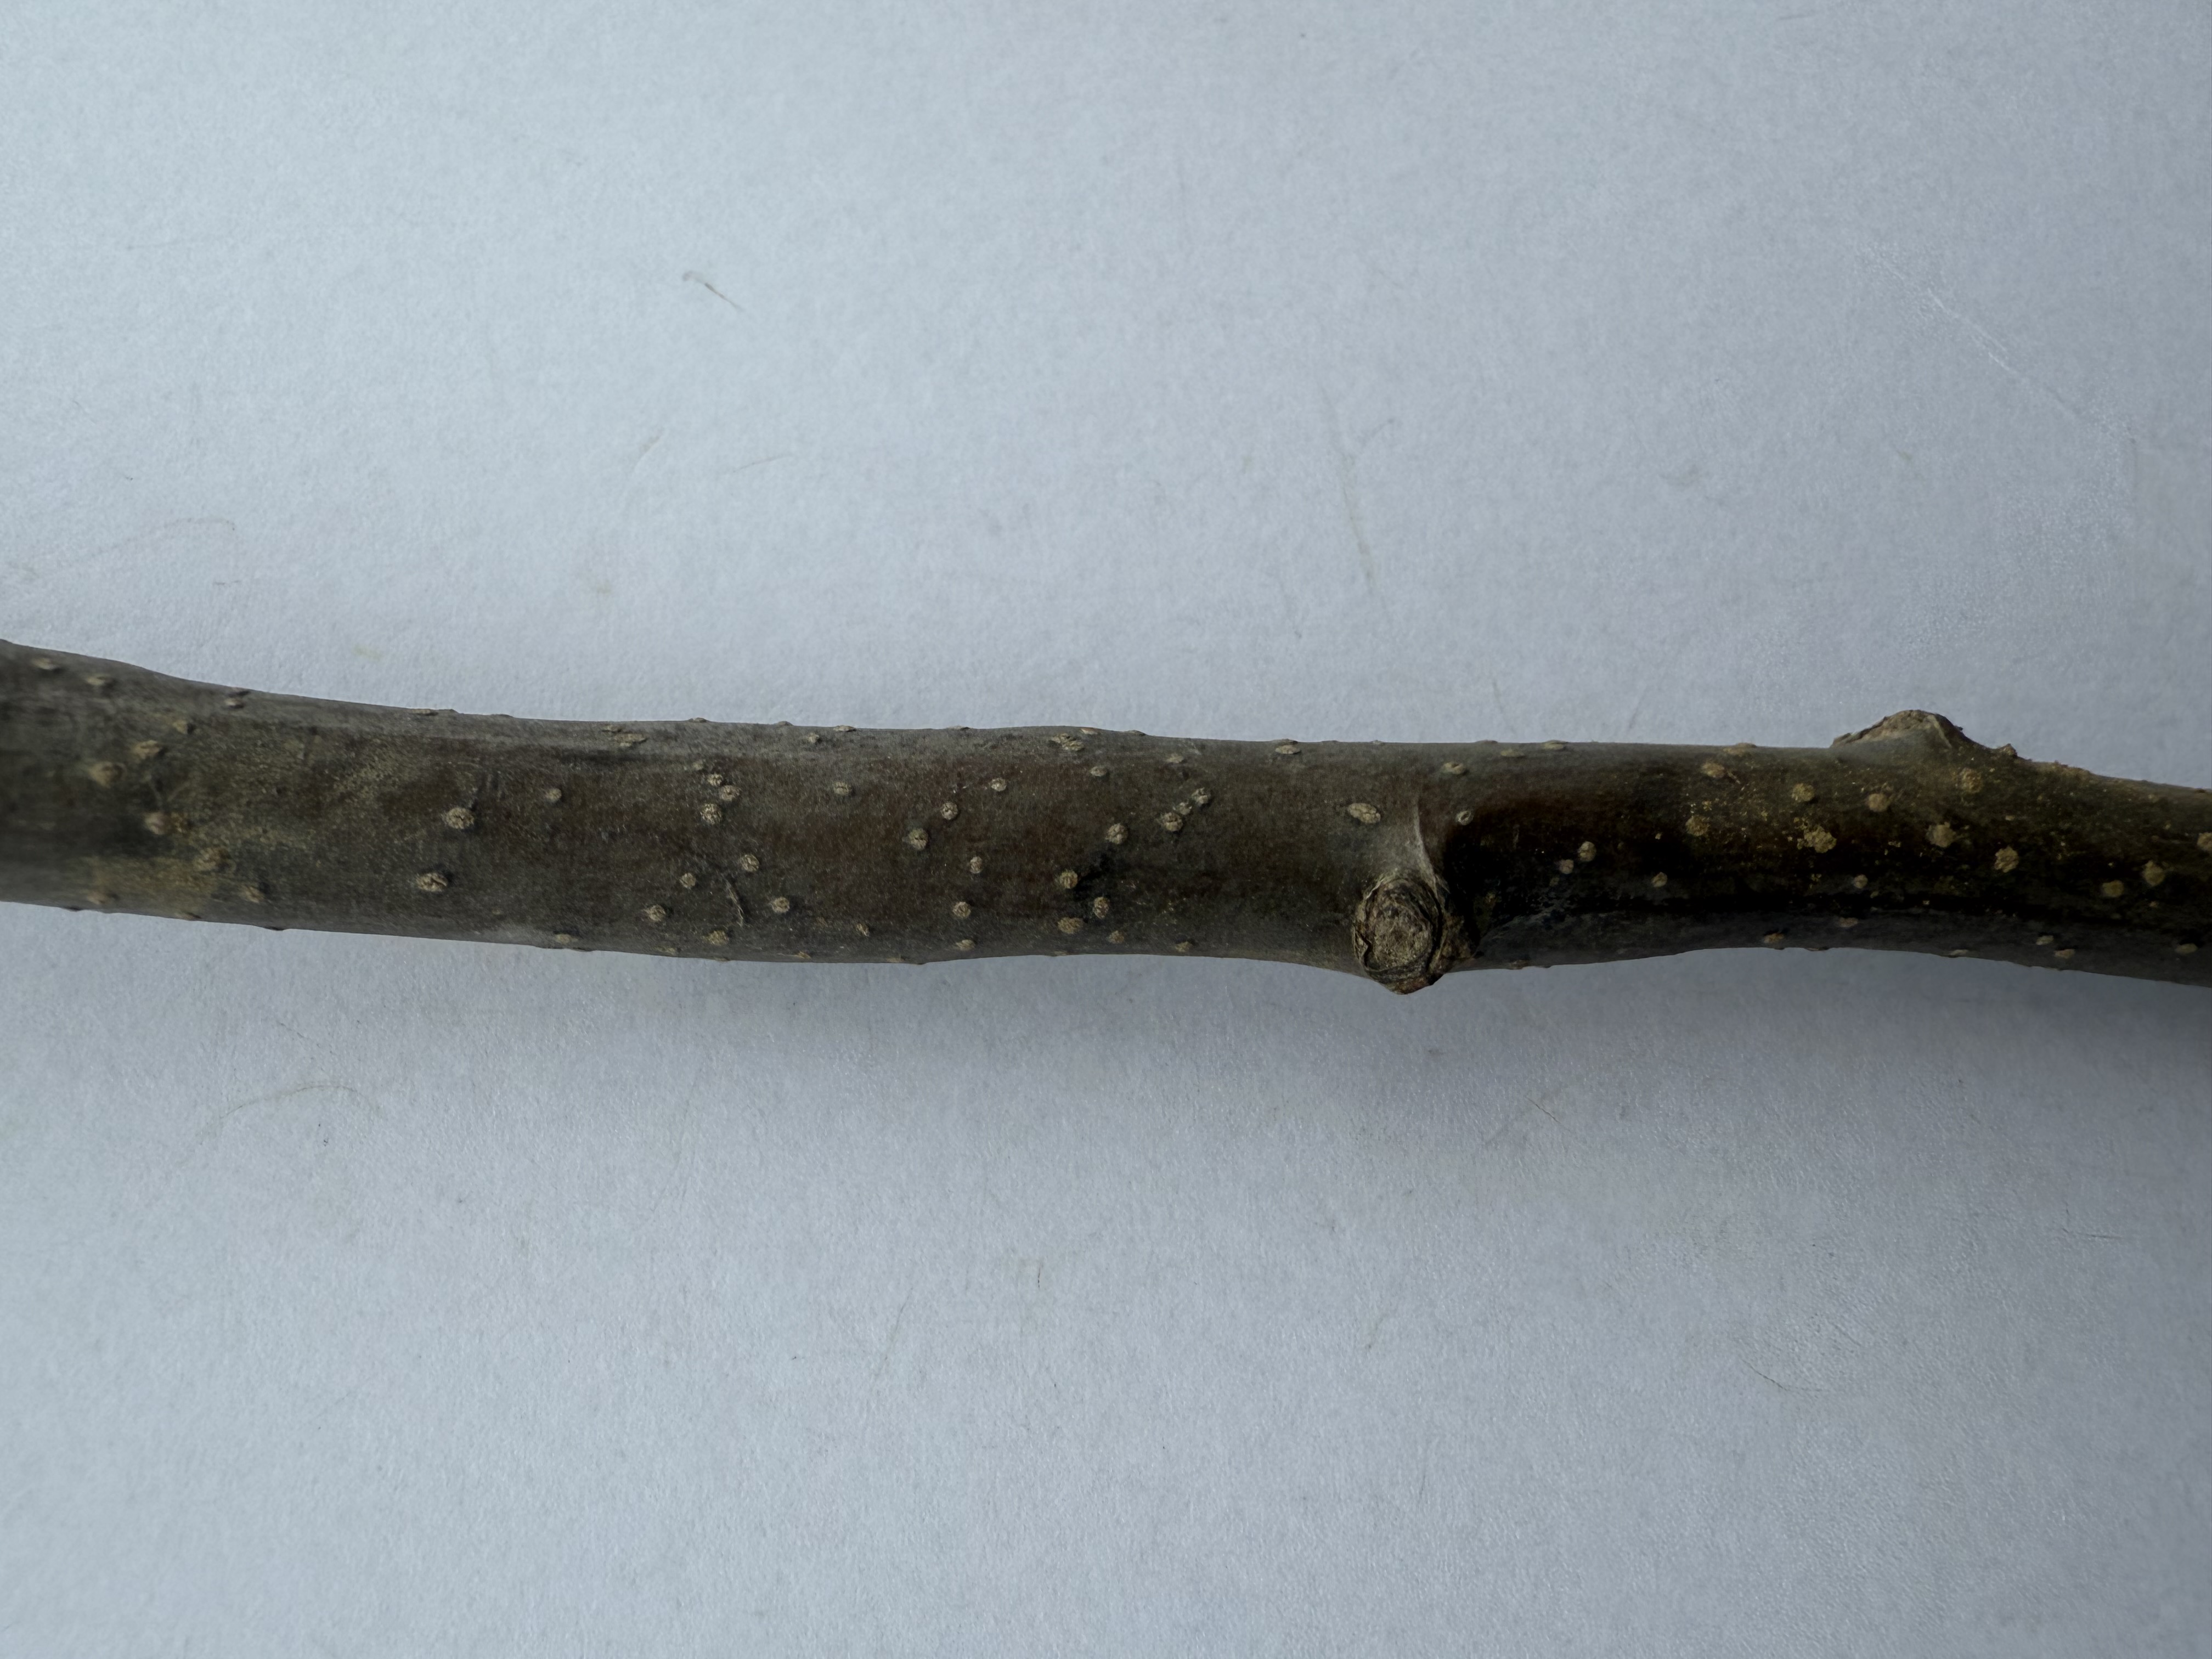
Variety: Nashi Pear